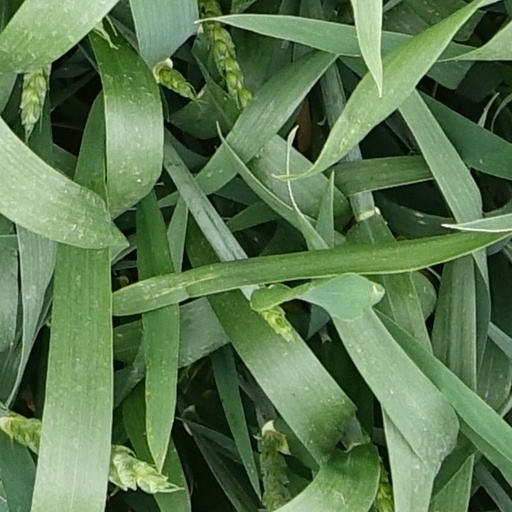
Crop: wheat